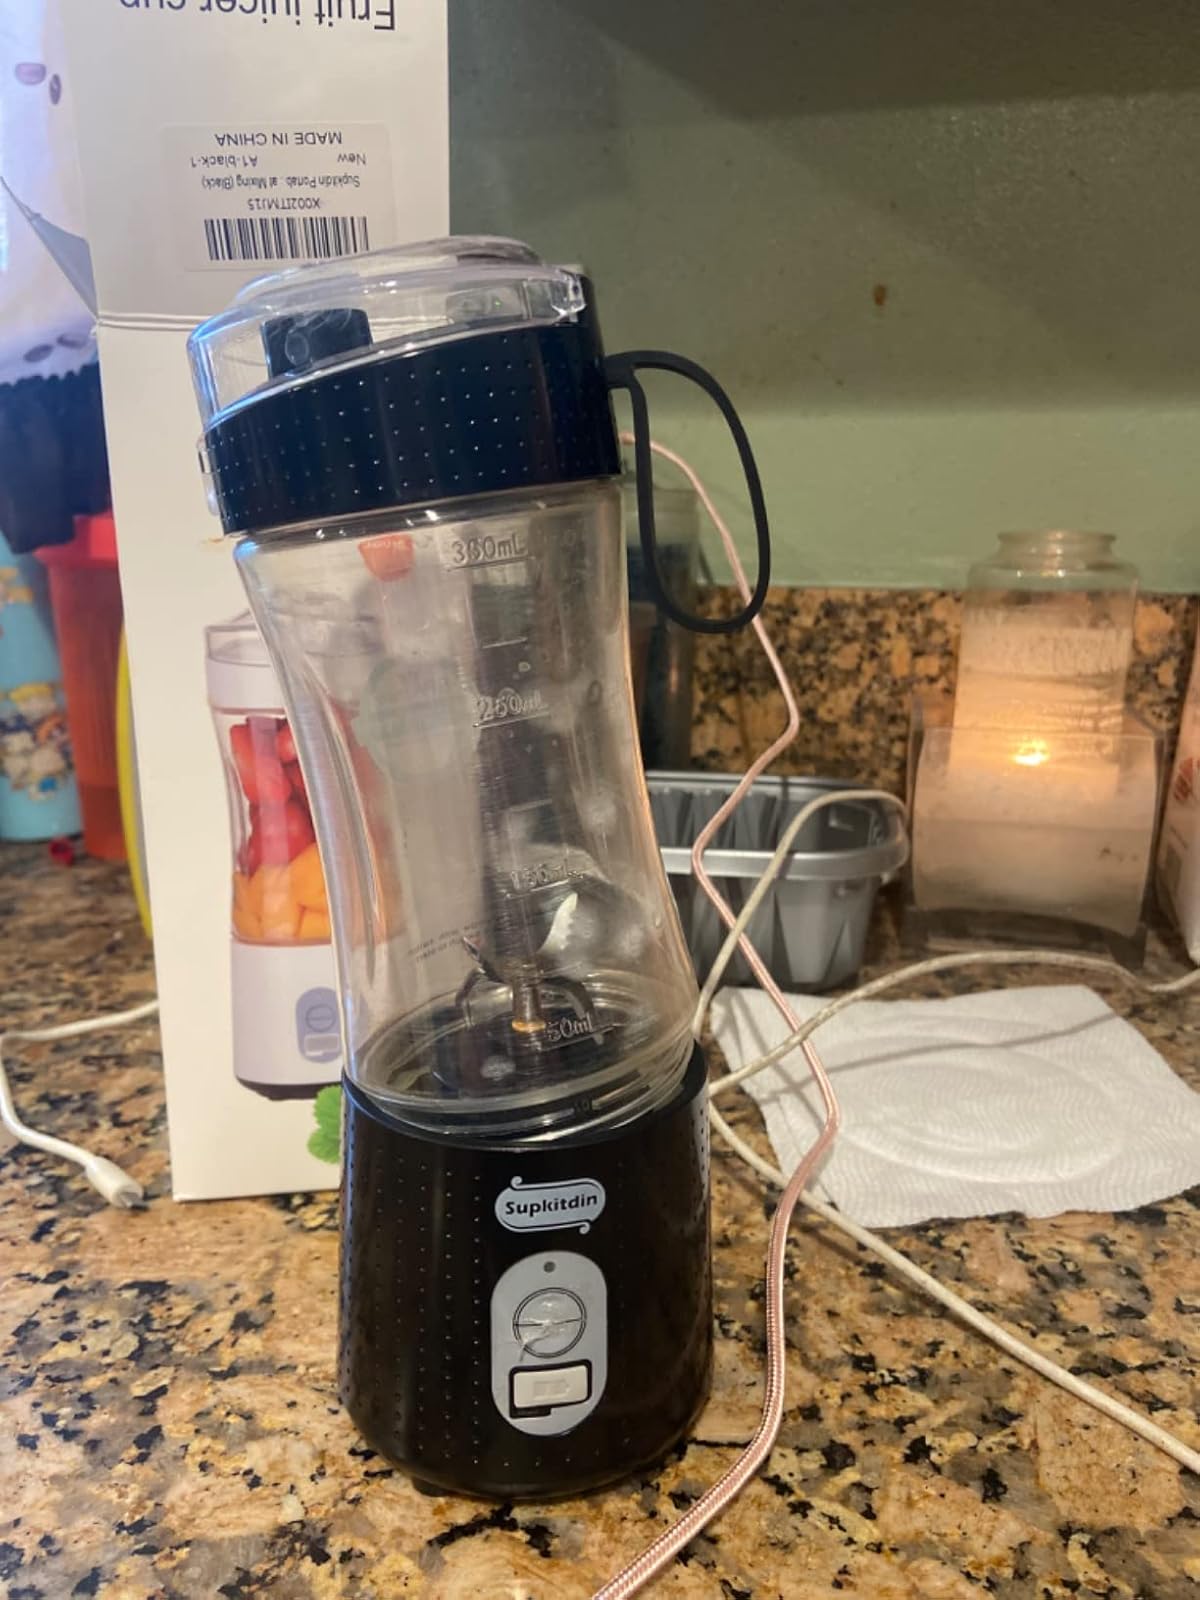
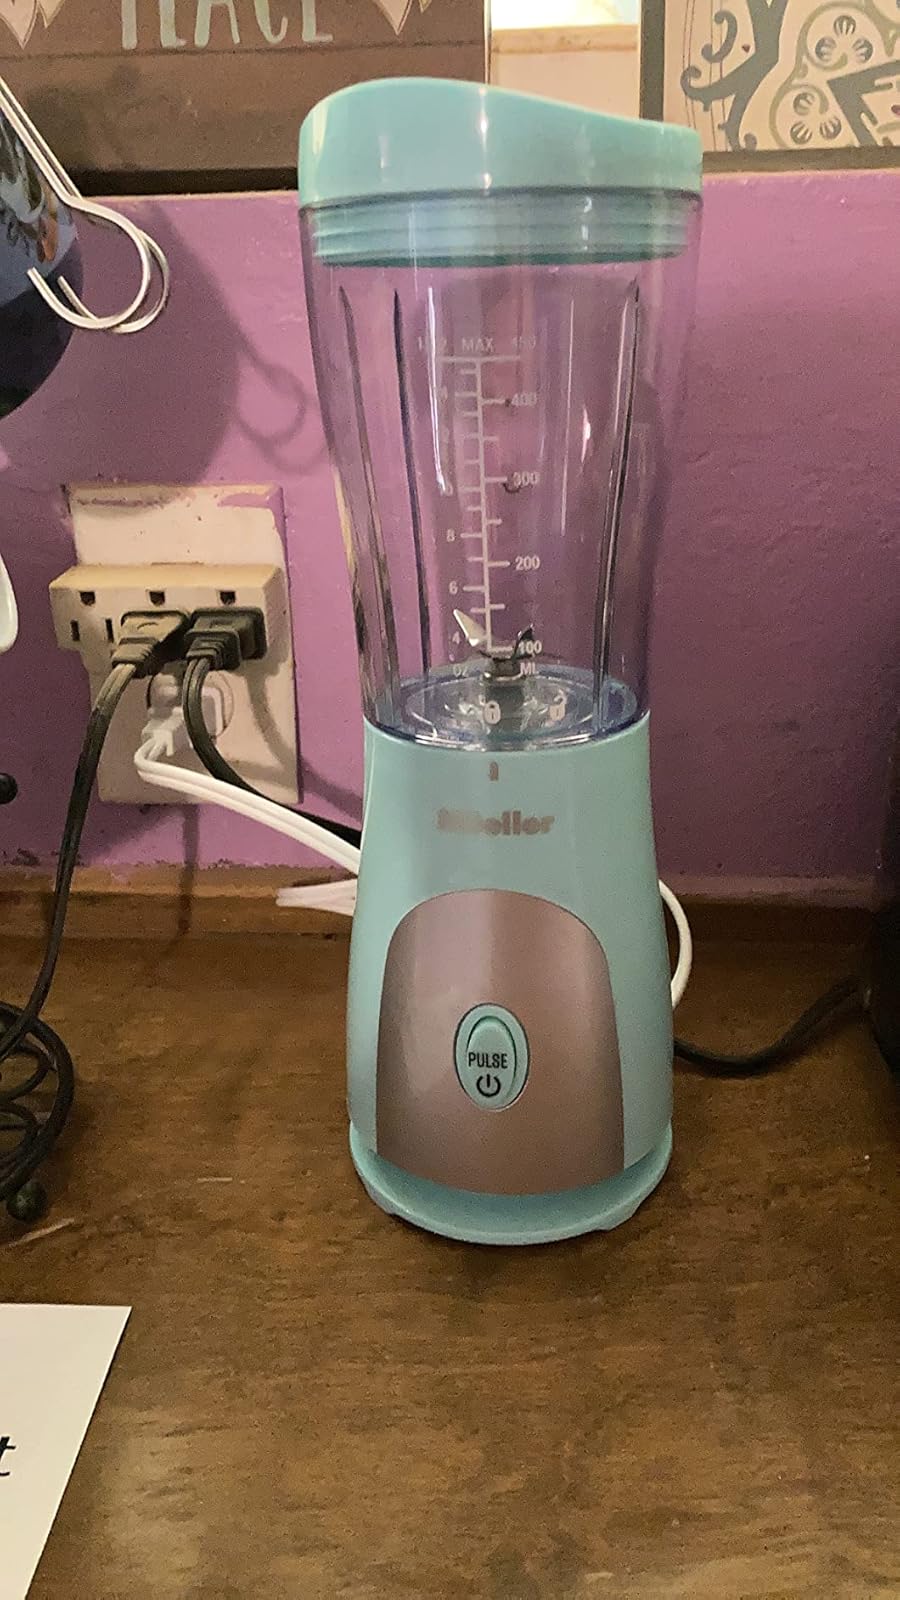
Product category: items_blender
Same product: no